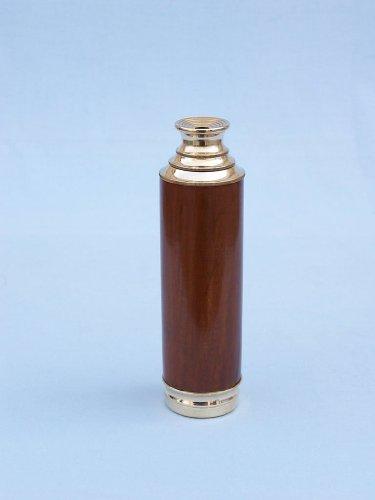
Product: Hampton Nautical Captain's Brass/Wood Spyglass Telescope with Rosewood Box, 15", Brass
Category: Toys & Games | Learning & Education | Optics | Telescopes
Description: Polished brass spyglass with wood-cased body.
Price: $55.99
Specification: ProductDimensions:15x15x15inches|ItemWeight:1.1pounds|ShippingWeight:1.1pounds|Manufacturer:HandcraftedModelShips|ASIN:B00GA1XD0W|DomesticShipping:ItemcanbeshippedwithinU.S.|InternationalShipping:Thisitemisnoteligibleforinternationalshipping.LearnMore|Californiaresidents:ClickhereforProposition65warning|Itemmodelnumber:FT-0230